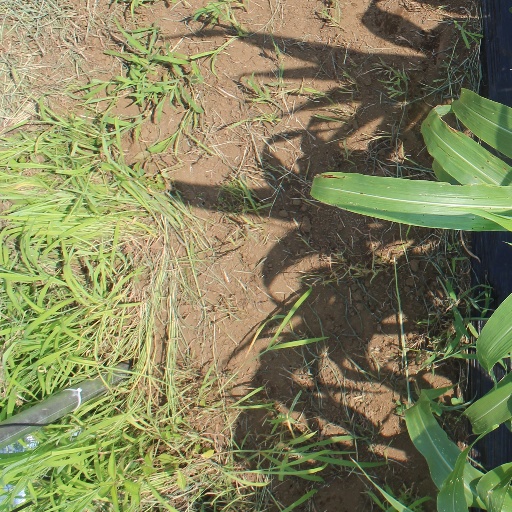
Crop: sorghum